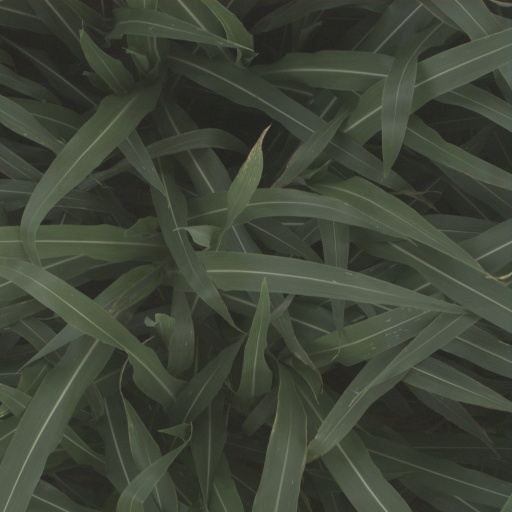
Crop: sorghum